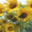
Label: sunflower